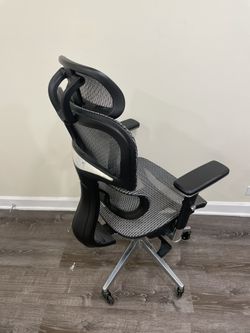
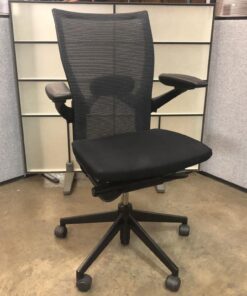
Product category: items_chair
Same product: no